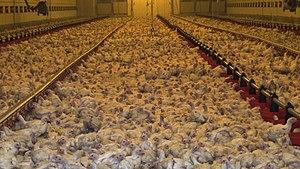
Poulets d'élevage intensif (enquête l214)
Un poulet est une jeune volaille, mâle ou femelle, de la sous-espèce Gallus gallus domesticus, élevée pour sa chair. S'il s'agit du même animal, les conditions de production des poulets de chair diffèrent de celles des poules pondeuses qui sont élevées pour leurs œufs. Par exemple le rythme de croissance des poules pondeuses est bien moins important que celui des poulets de chair.
La cruauté envers un animal, ou maltraitance envers un animal, est le fait qu'un être humain fasse subir à un animal, qu'il soit sauvage, domestique, apprivoisé ou tenu en captivité, un acte visant à lui faire du mal, que ce soit sous forme active ou sous forme passive.